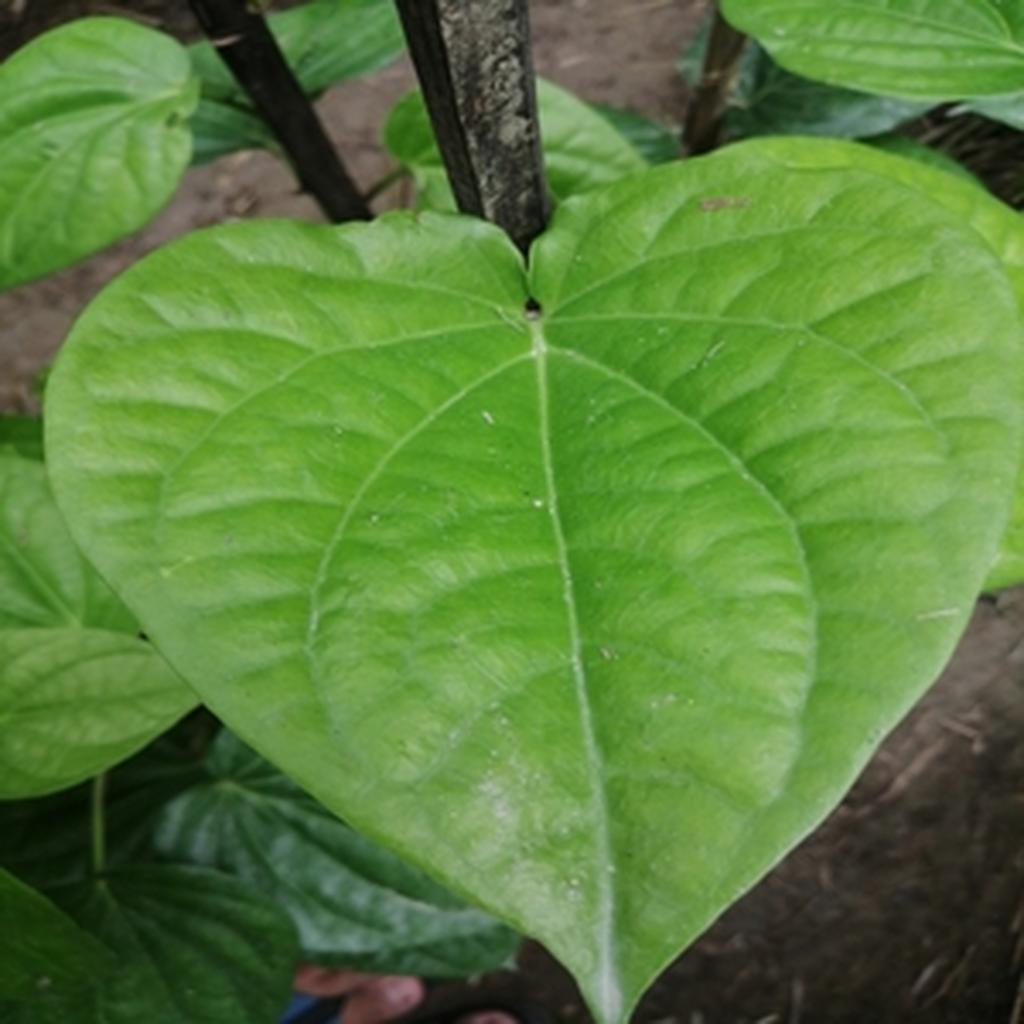
Label: Healthy_Leaf